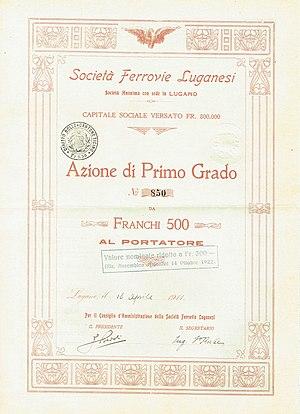
Le chemin de fer Lugano–Ponte Tresa est une ligne ferroviaire suisse à voie étroite, longue de 12,2 km, qui conduit de la ville de Lugano vers la ville de Ponte Tresa dans le canton du Tessin, à la frontière italo-suisse. C'est également une entreprise ferroviaire exploitant la ligne éponyme.